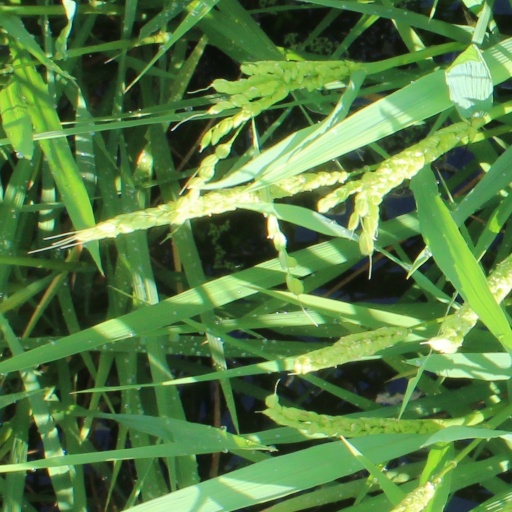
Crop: rice